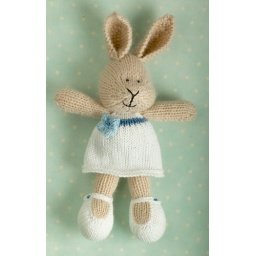
girls in white dresses with blue satin sashes... Made for the lovely Kirsten